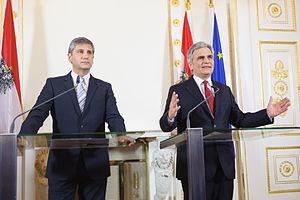
Werner Faymann, né à Vienne le 4 mai 1960, est un homme d'État autrichien membre du Parti social-démocrate d'Autriche.